List of Liberty ships (A)

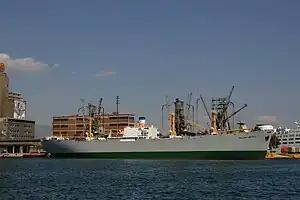
"Hellas Liberty"

was built by California Shipbuilding Corporation. Her keel was laid on 2 April 1943. She was launched on 26 April and delivered on 8 May. To United States Navy in October 1943 and renamed "Rutilicus". Returned to WSA in December 1945 and renamed "Andrew Rowan". Laid up in the James River, she was scrapped at Gandia in February 1972.